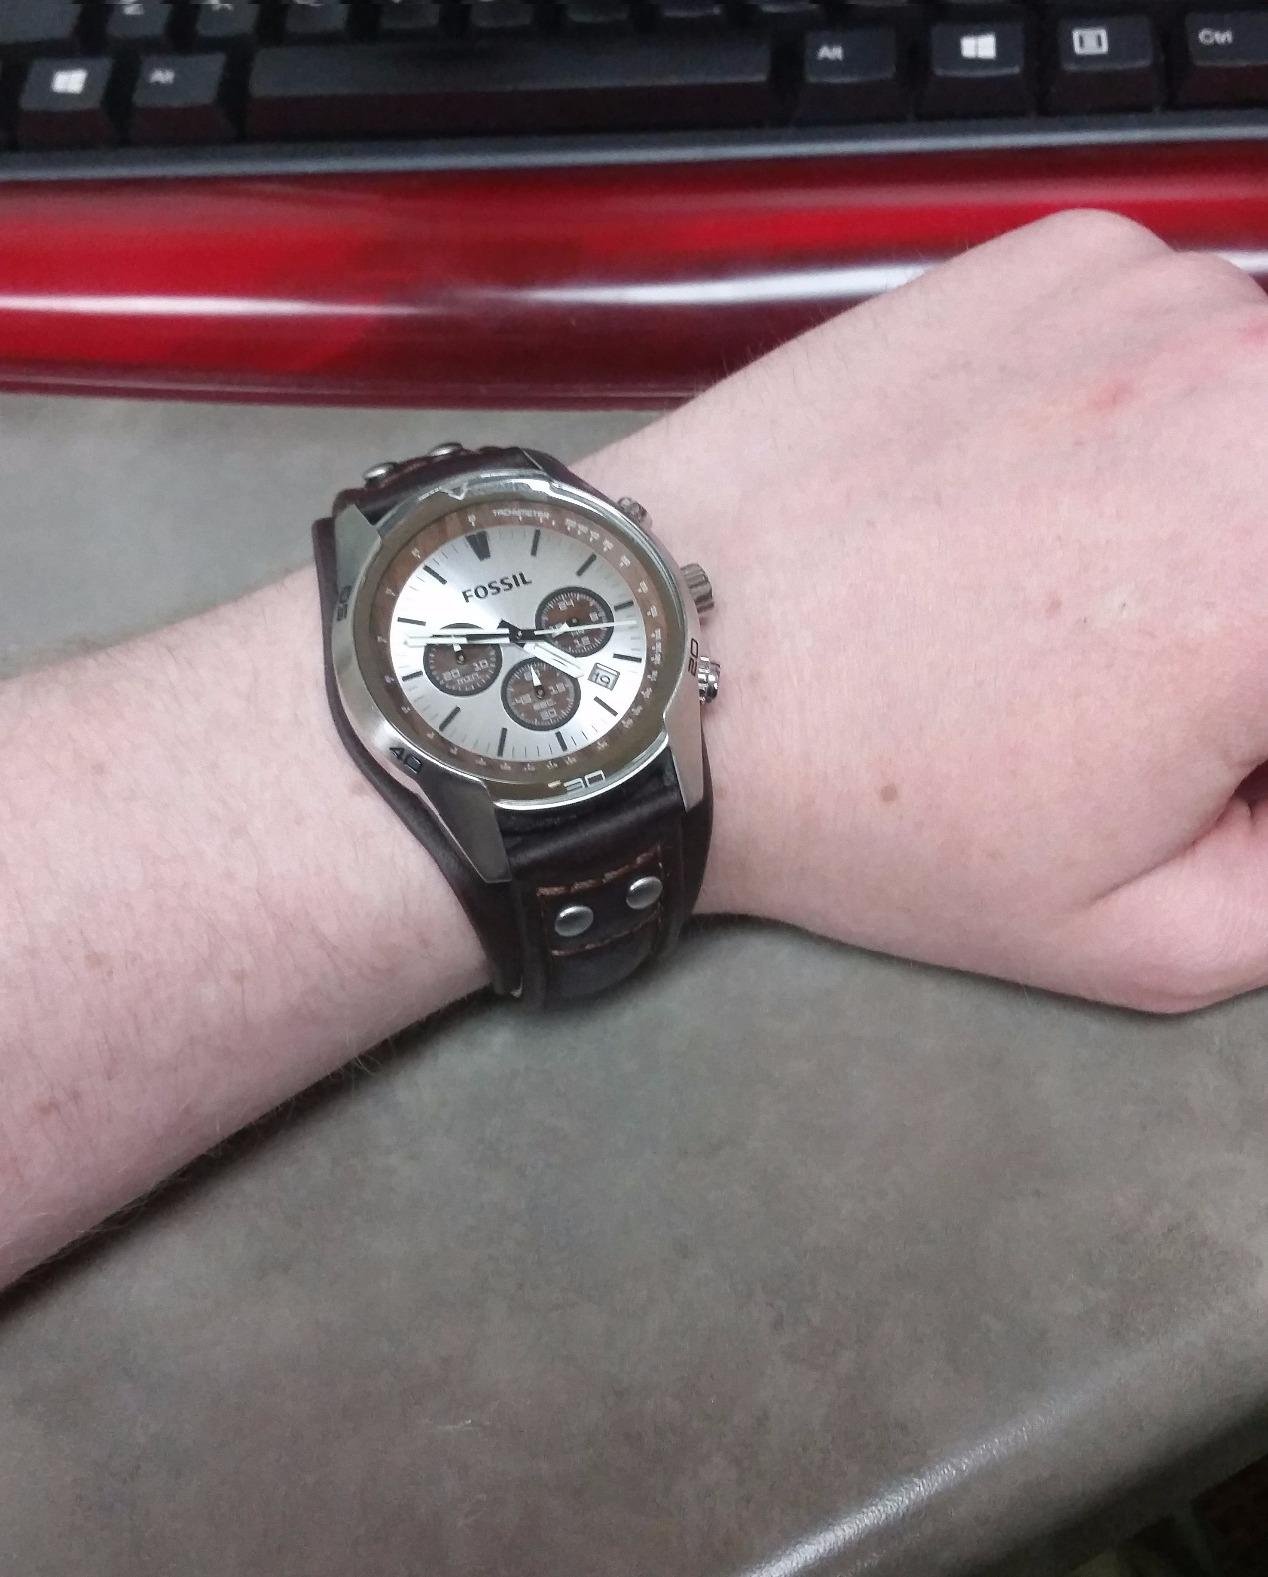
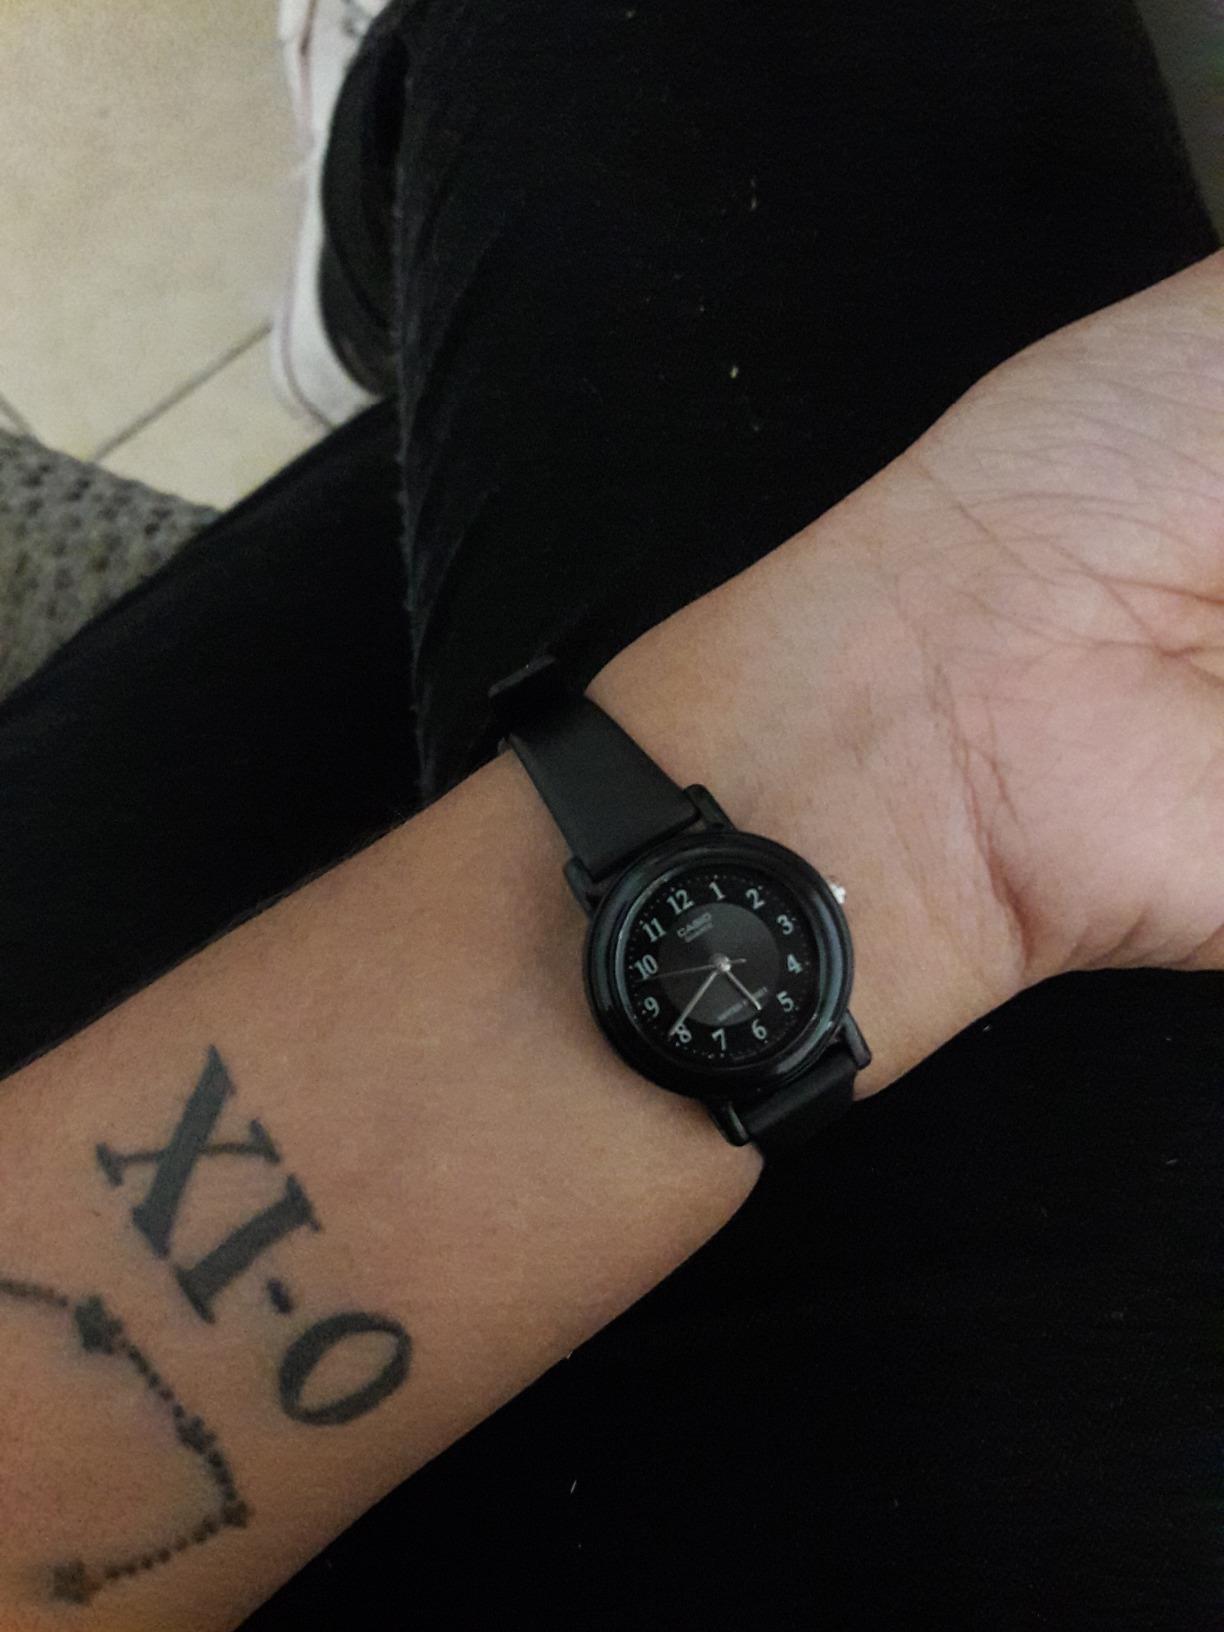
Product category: accessories_watch
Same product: no